The Queen of the Tearling

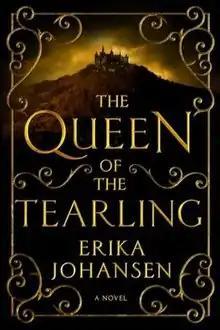
First edition cover

The Queen of the Tearling is the debut novel of Erika Johansen. It is set on a fictional landmass several centuries in the future, and is the first novel of a fantasy trilogy. The other books in the trilogy are The Invasion of the Tearling (2015) and The Fate of the Tearling (2016).